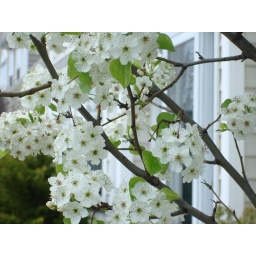
Blooming pear tree in front of our house in early May of 2009